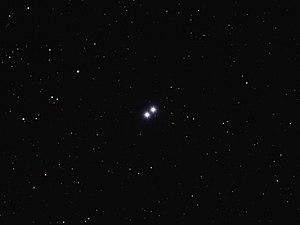
Nu Draconis est une étoile double physique de la constellation du Dragon. Les deux composantes sont désignées respectivement ν¹ Draconis et ν² Draconis. La seconde composante est elle-même une étoile binaire spectroscopique, faisant de Nu Draconis un système triple.